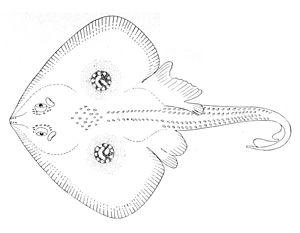
Voici une liste des poissons marins présents dans l'océan Atlantique.